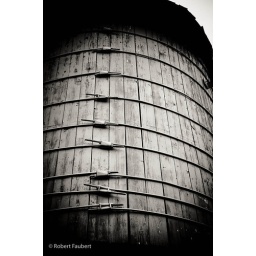
Steel bands that support the water tank for the steam train in Wakefield Quebec, Canada.